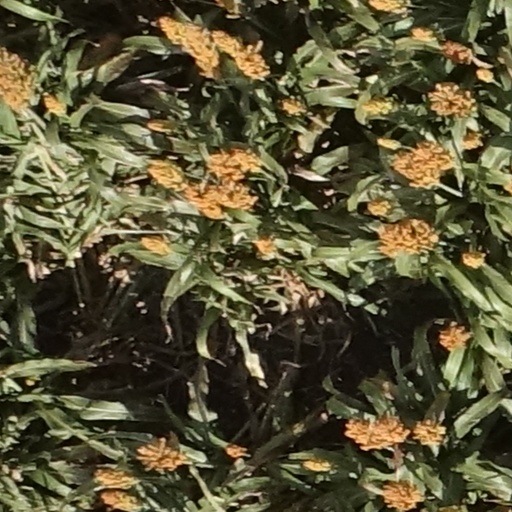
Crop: sorghum